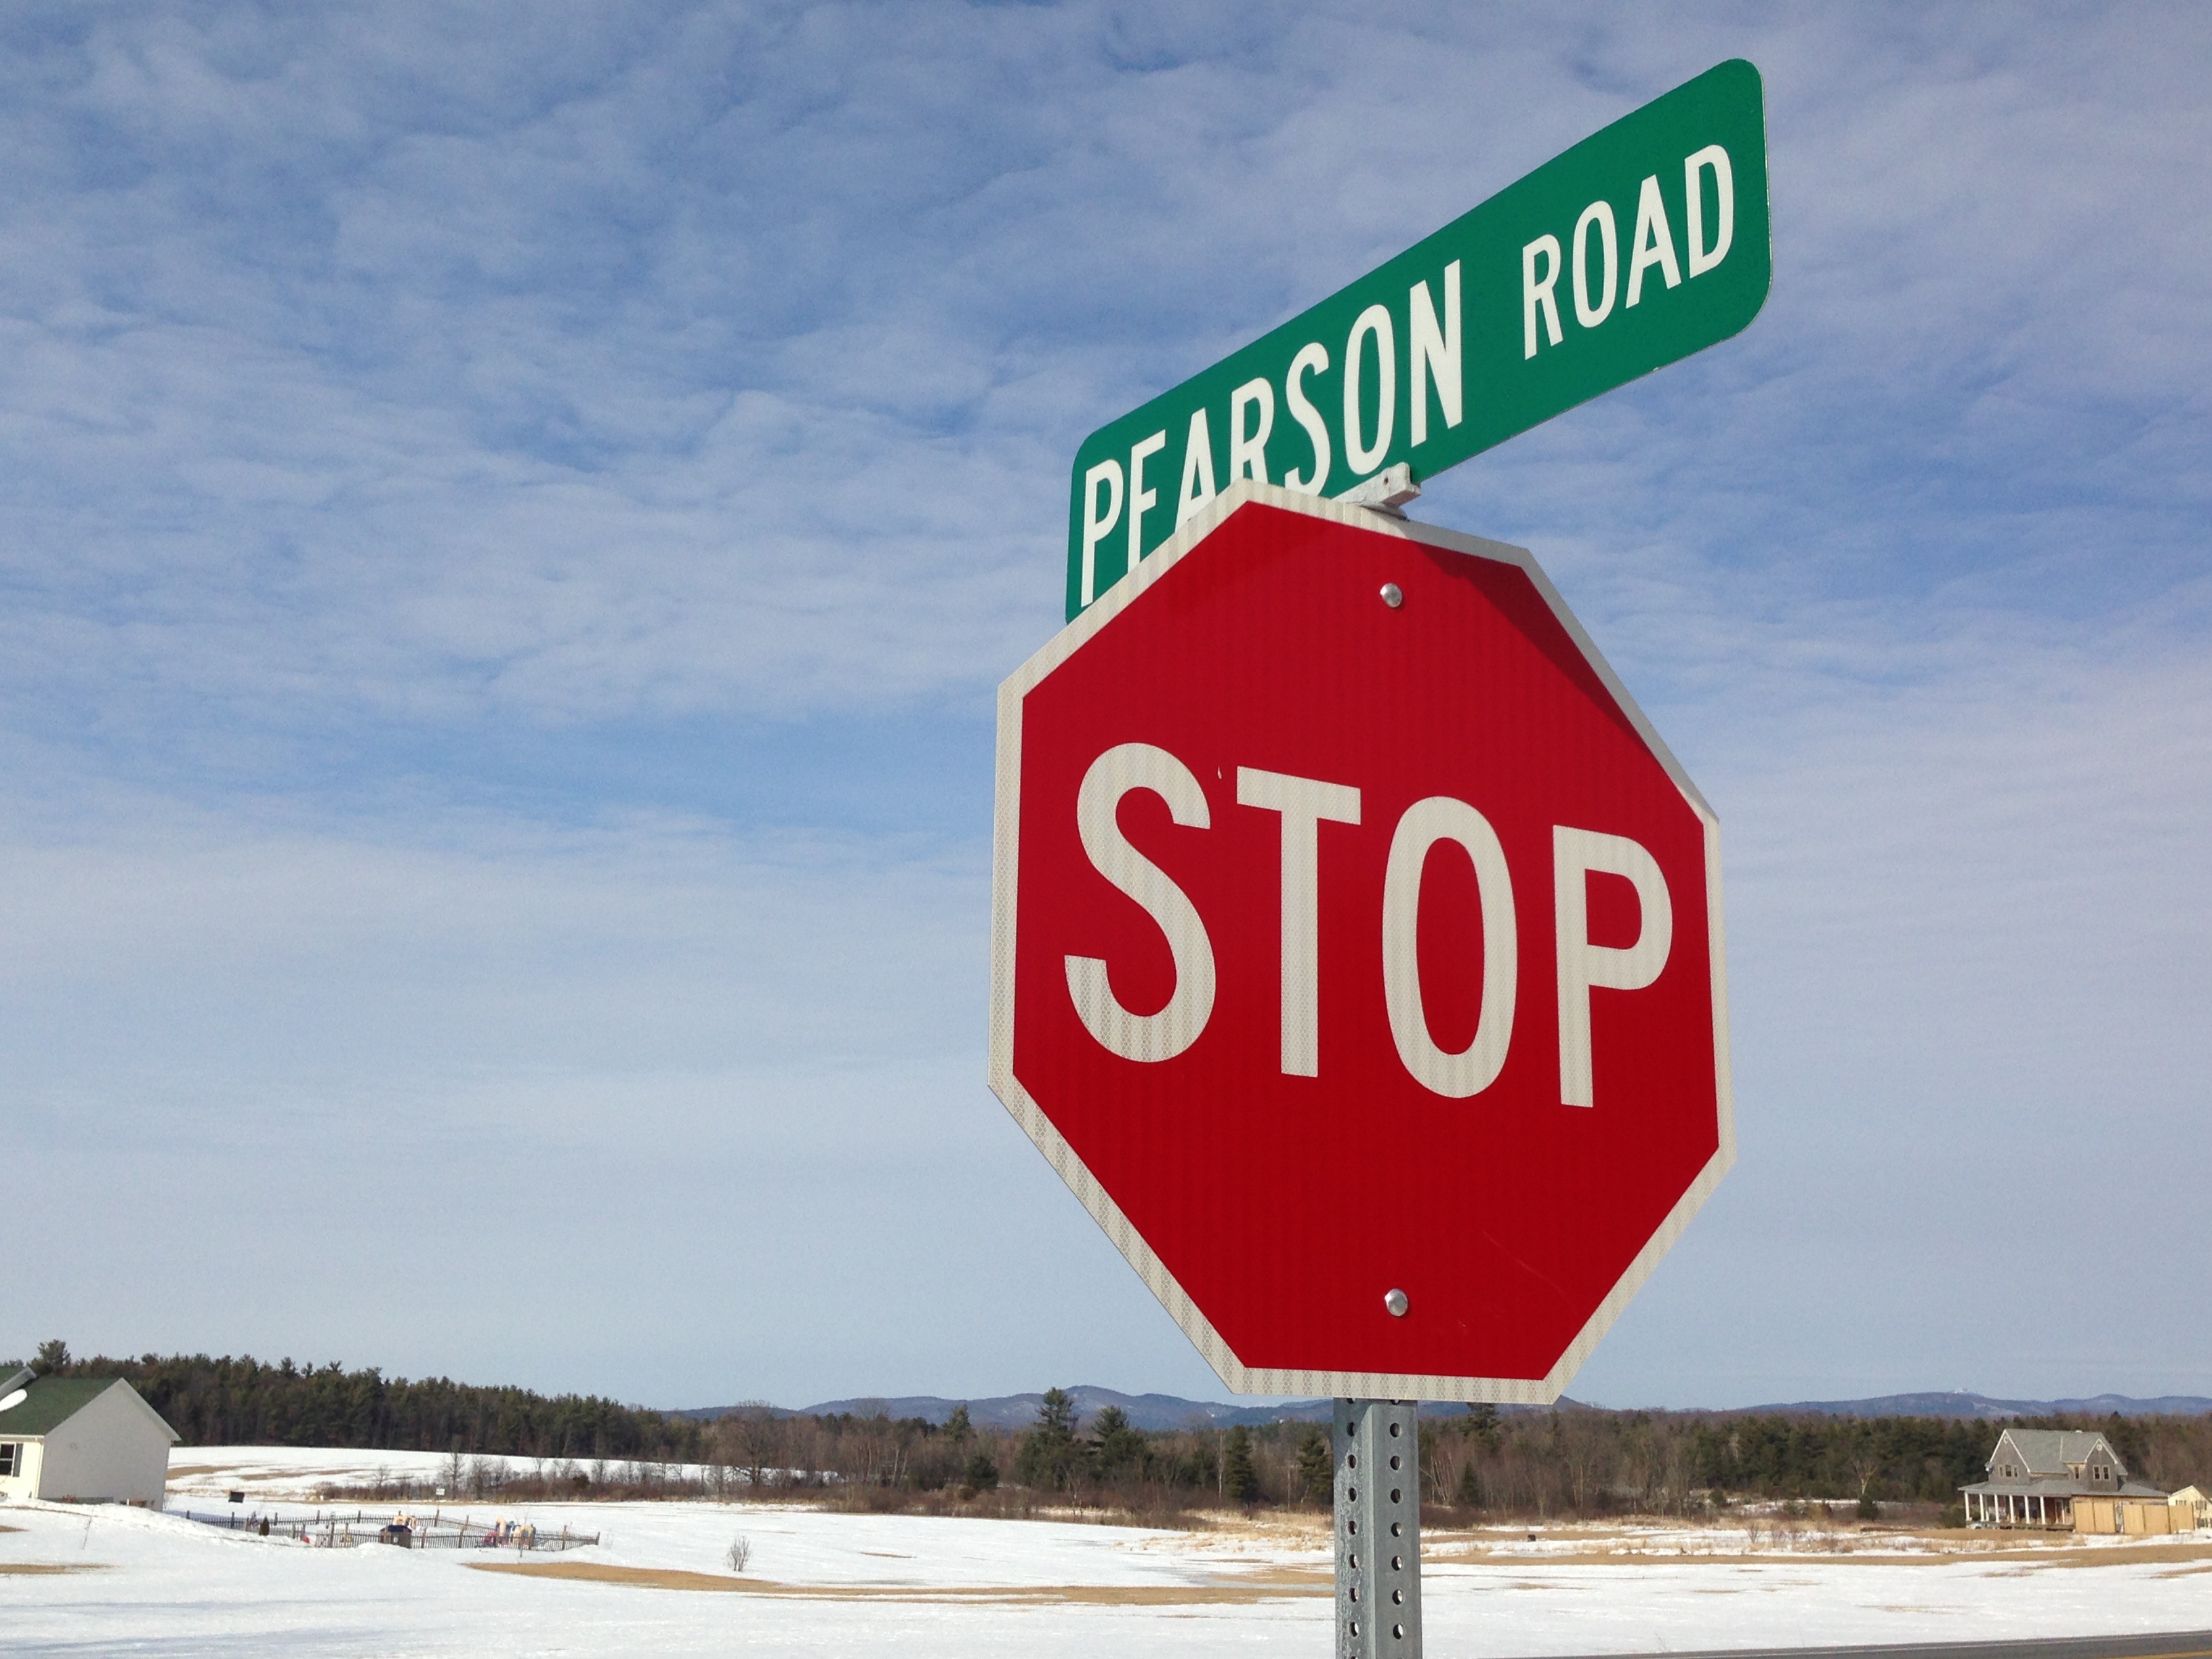
sign, street sign, signage, stop sign, traffic sign